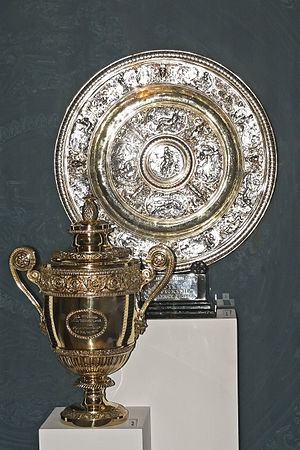
Wimbledon-mesterskaberne / Præmier og trofæer / Trofæer
Trofæerne til vinderne af damesingle (øverst til højre) og herresingle (nederst til venstre).
The Championships, Wimbledon er verdens ældste tennisturnering og af mange anset som den mest prestigefyldte. Den har været afholdt i All England Lawn Tennis and Croquet Club i bydelen Wimbledon i London, Storbritannien siden 1877. Turneringen er en af tennissportens fire grand slam-turneringer, men Wimbledon er den eneste af dem, som fortsat spilles på græs, spillets oprindelige underlag.